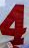
Number: 4